The Origin of Birds

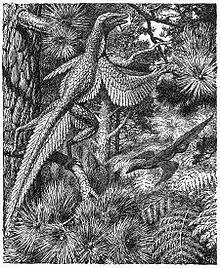
Heilmann's reconstruction of his hypothetical "Proavis"

He begins the section with an analysis of the temporal opening found in the skull of many extant birds. After a thorough comparison, he rejects the notion, which was common at the time, that this temporal opening was homologous with the supratemporal fenestra in reptiles. Instead, he concludes that it is a recent feature. Next he makes some observations on the wing structure of modern nestling birds. He finds that some species of extant birds have claws on their first and second fingers when very young, and some, like the hoatzin, will even use these temporary claws to climb about, including in the branches of trees. He also discovers that far more nestlings have a nonfunctional claw on the first digit, and some adult birds do as well.